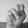
ASL letter: N